Joseph John Chapman

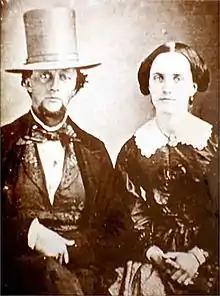
Joseph John Chapman and Guadalupe Ortega y Sánchez c.1847

Joseph John "Jose Juan" Chapman (1784–1849) was an American merchant sailor, then a crew member under the privateer Hippolyte Bouchard (Letter of Marque 116 signed by Juan Martín de Pueyrredon), then one of the earliest English-speaking settlers and builders of Mexican Alta California. Chapman was one of the first known American-born permanent residents of Alta California. The scanty and inconsistent historical record makes it difficult to be sure of many details of Chapman's life, but he was a valued member of several early southern California settlements, and interacted with a number of historical characters.